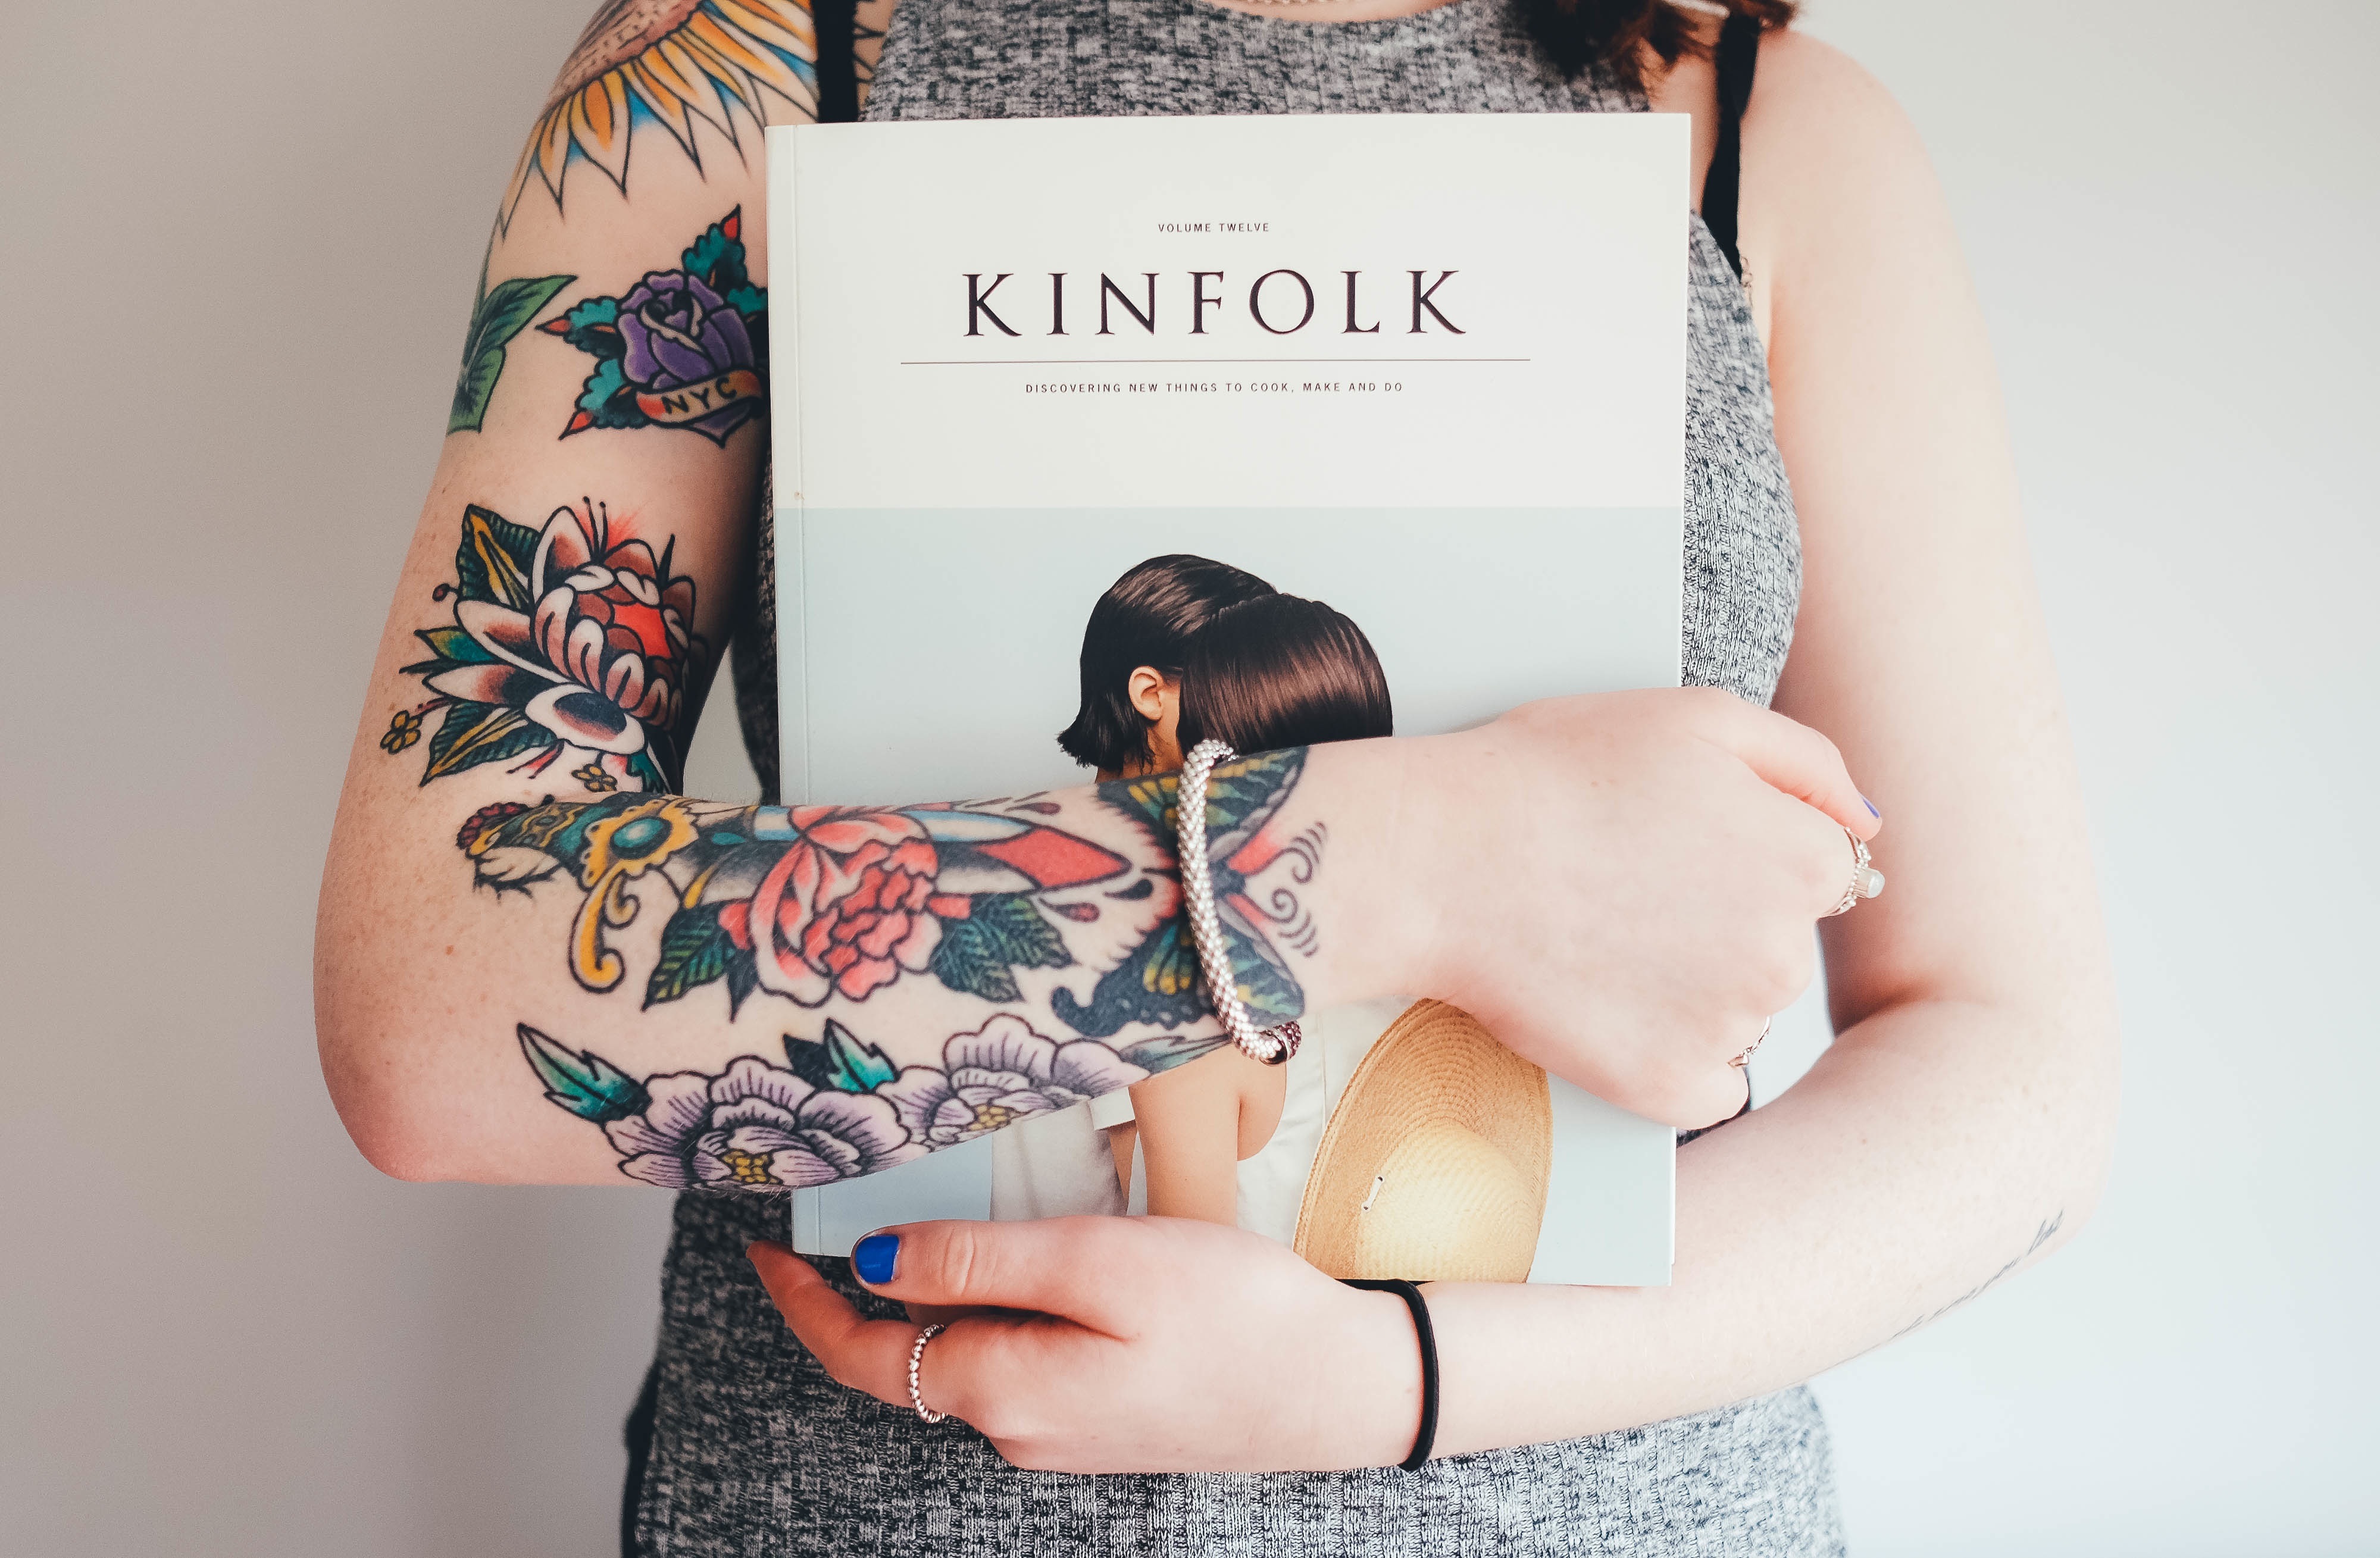
hand, book, girl, woman, photography, female, leg, pattern, model, finger, tattoo, fashion, arm, human body, caucasian, design, hands, thigh, arms, skin, beauty, tattoos, body, permanent, abdomen, photo shoot, sense, flower tattoos, tattooing